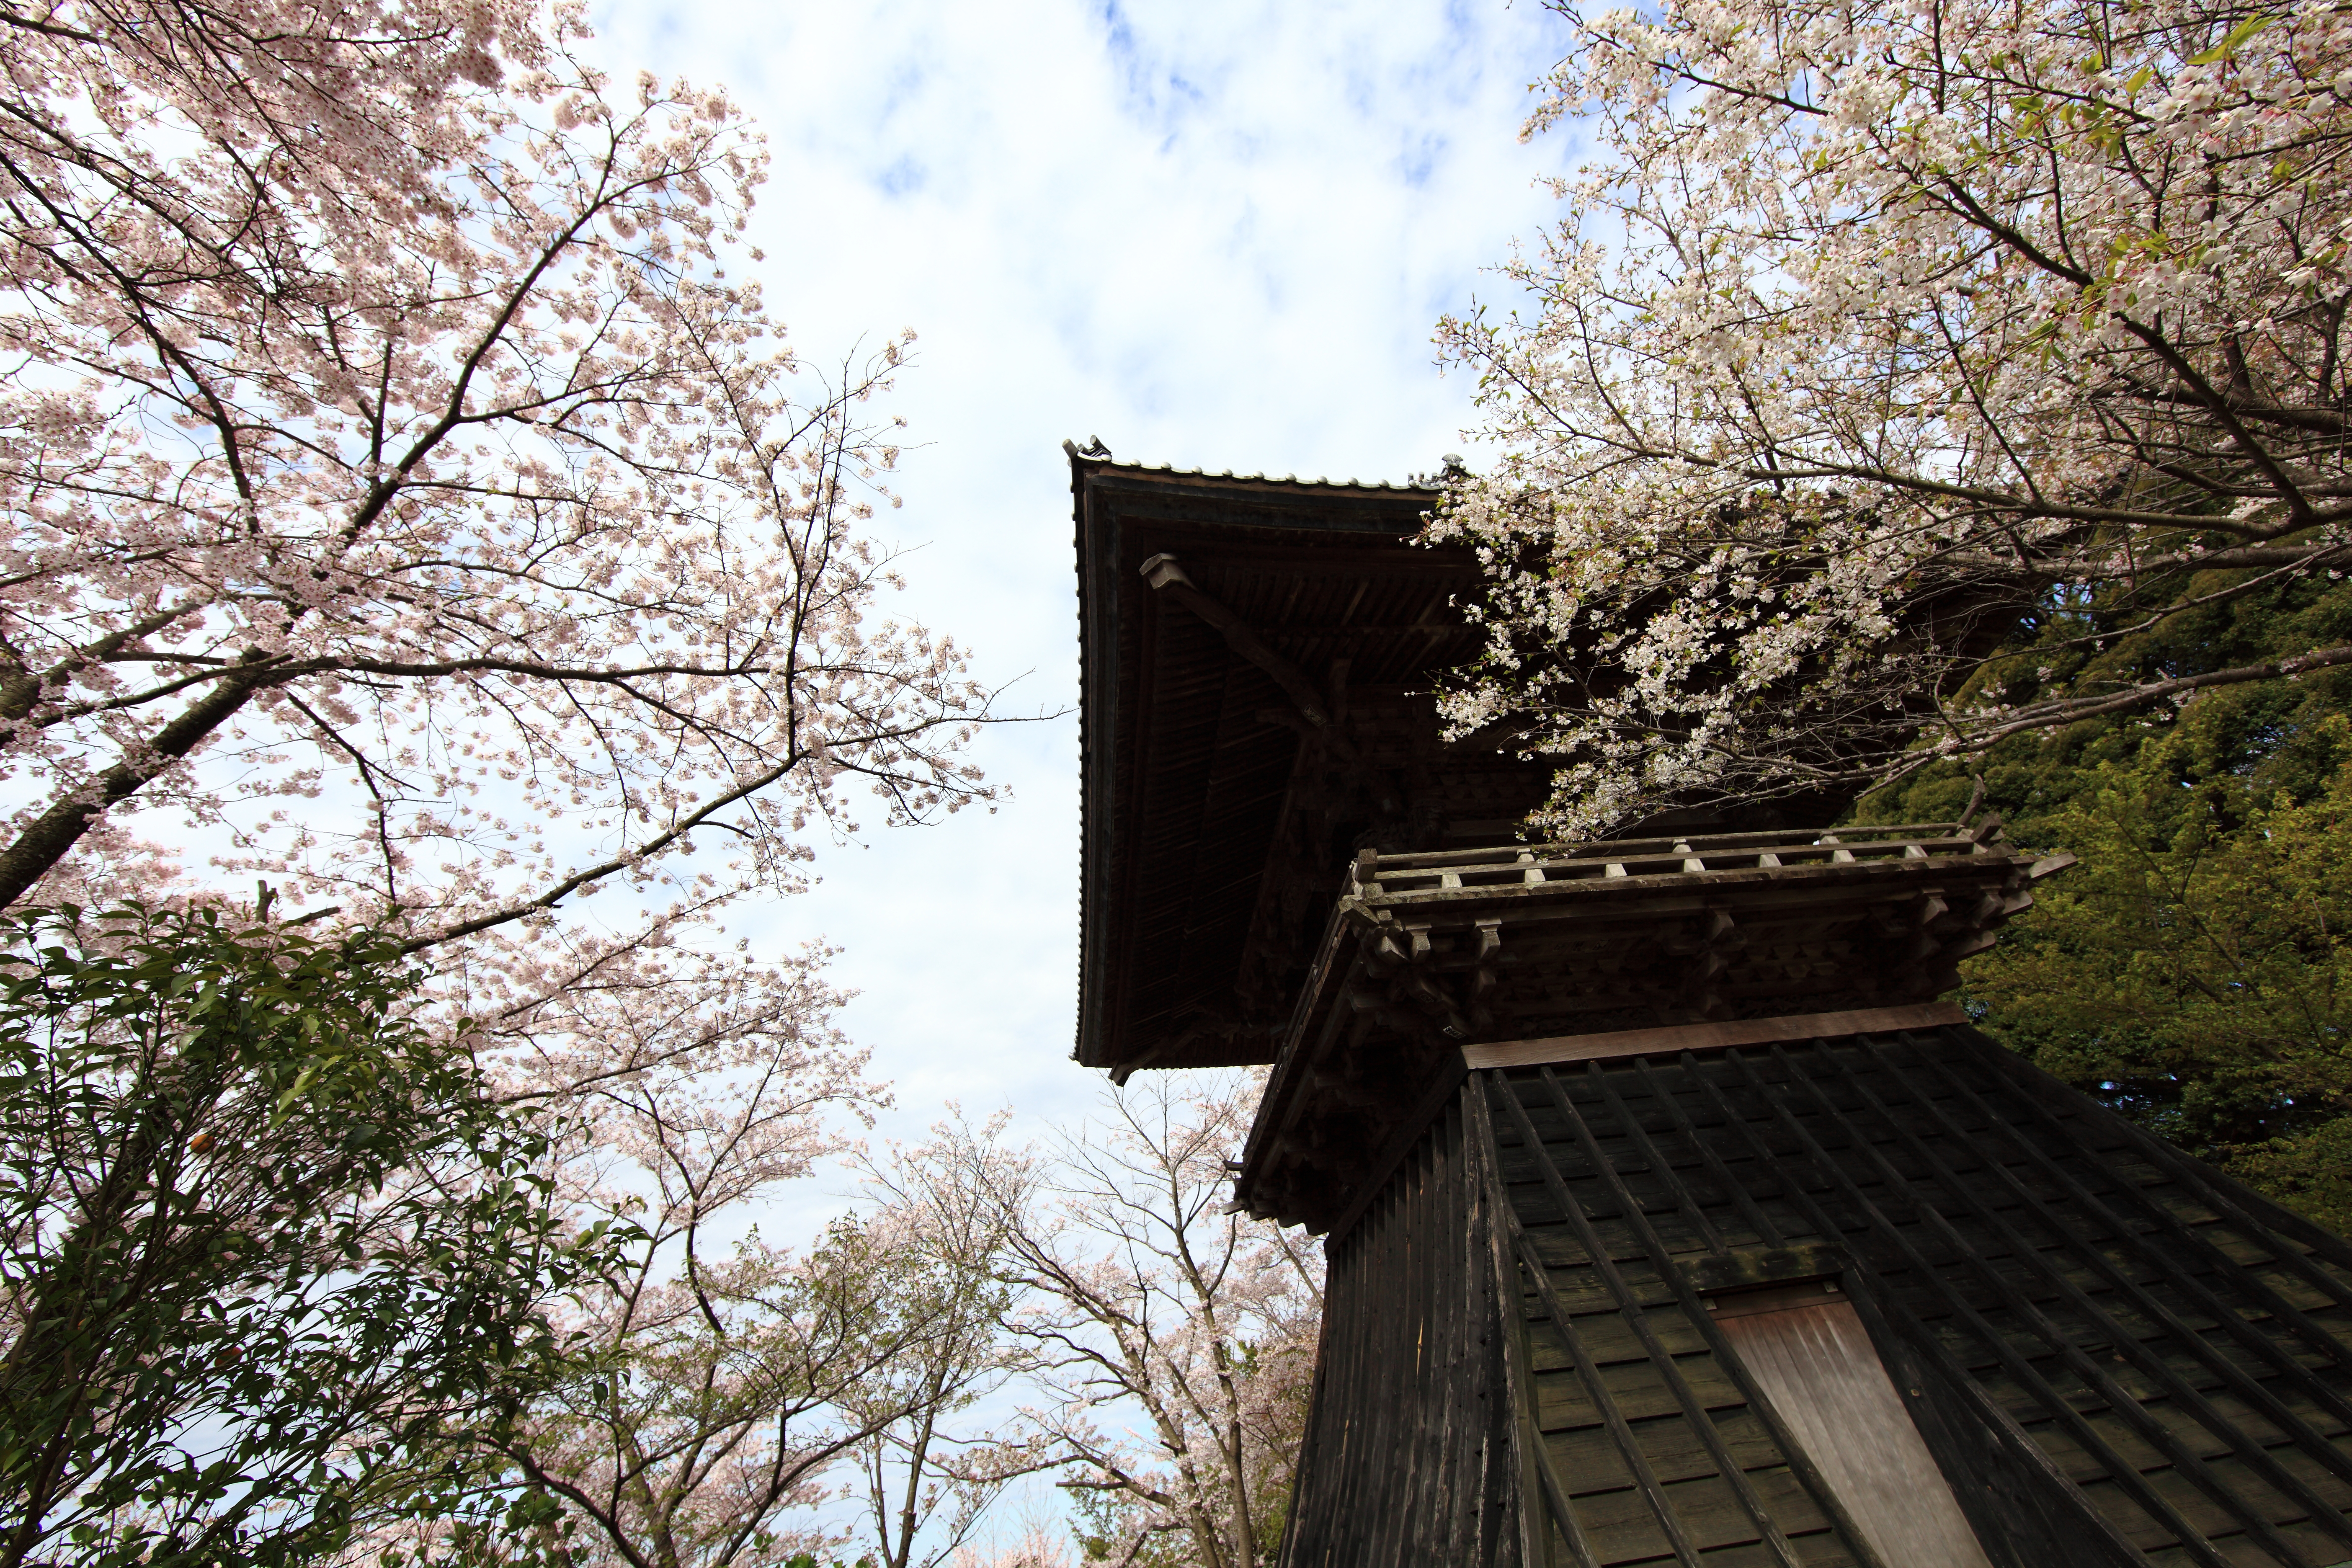
tree, blossom, architecture, plant, house, flower, spring, high, autumn, season, cherry blossom, place of worship, religious, japanese, shrine, 5d, style, hires, markii, traditional, hi, res, resolution, ibaraki, sakuragawa, amabikikannon, woody plant